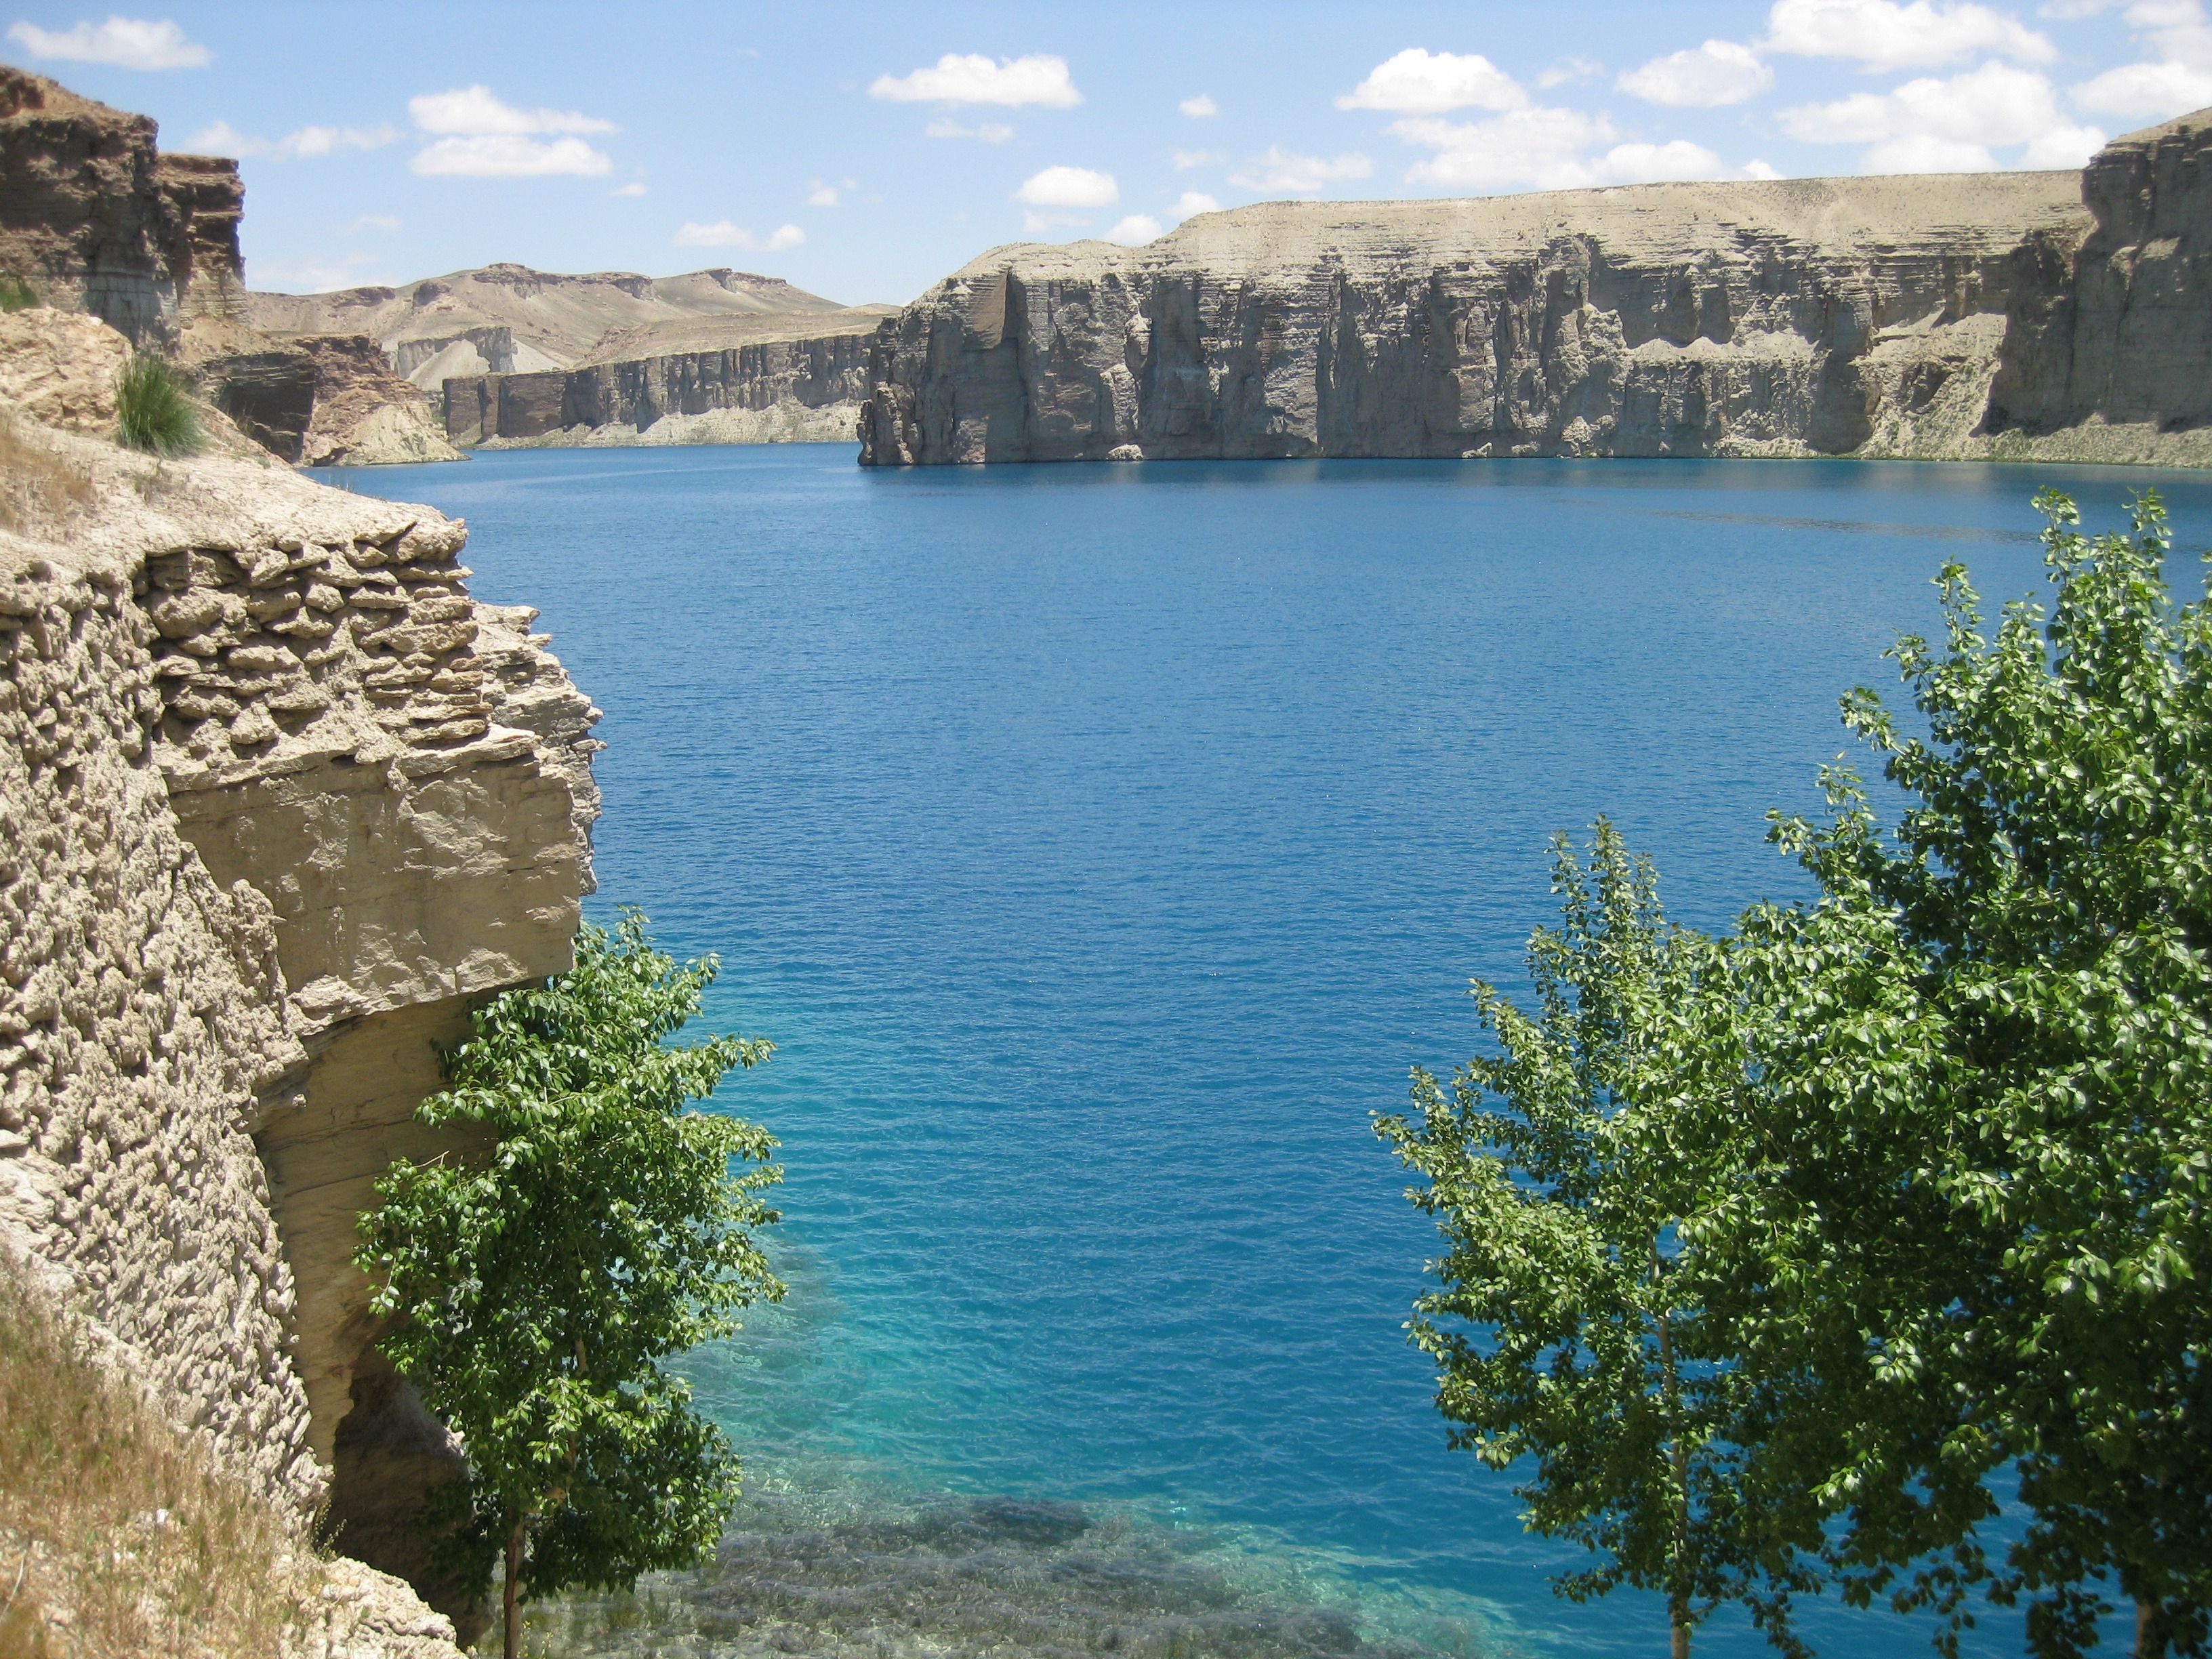
landscape, sea, coast, water, nature, sky, countryside, lake, country, summer, vacation, cliff, cove, spring, scenic, bay, reservoir, tourism, terrain, body of water, trees, outside, clouds, mountains, vista, afghanistan